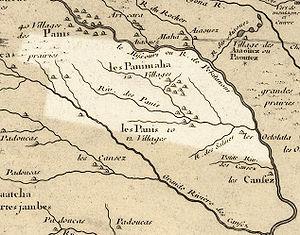
Le Nebraska est un État du Centre des États-Unis, situé au cœur de la région des Grandes Plaines et du Midwest. Il est bordé par six États : le Wyoming à l'ouest, le Dakota du Sud au nord, l'Iowa à l'est, le Kansas et le Colorado au sud, et le Missouri au sud-est. Sa capitale est Lincoln et la plus grande ville Omaha, avec une aire urbaine d'environ 900 000 habitants. Traversé par la rivière Missouri, le Nebraska est un État rural et agricole relativement peu peuplé. Ses paysages sont essentiellement composés de vastes prairies dépourvues d'arbres, bien que les premiers contreforts des montagnes Rocheuses vallonnent l'Ouest du territoire, avec des curiosités géologiques comme la Chimney Rock. Son climat connaît de fortes variations de température, entre un été chaud et un hiver rude, ainsi que de nombreuses tornades et tempêtes.
L'Histoire du Nebraska reflète la position centrale de l'État, entre les bassins supérieurs et inférieurs de la grande artère fluviale américaine, qui en fait un lieu de transit et d'émigration à toutes les époques.
Jean-Baptiste Truteau, né le 11 décembre 1748 à Montréal et mort le 30 janvier 1827 dans le village de Carondelet, est un explorateur, trappeur, coureur des bois, arpenteur, négociant de fourrure et instituteur canadien français. Jean-Baptiste Truteau rédigea un Journal de voyage sur le Haut Missouri. Il est considéré comme faisant partie des pionniers de l'exploration du territoire américain au XVIIIᵉ siècle.